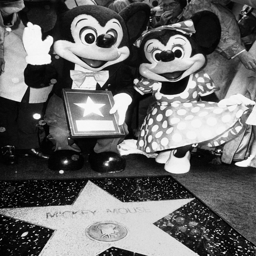
film character , the cartoon character created by person